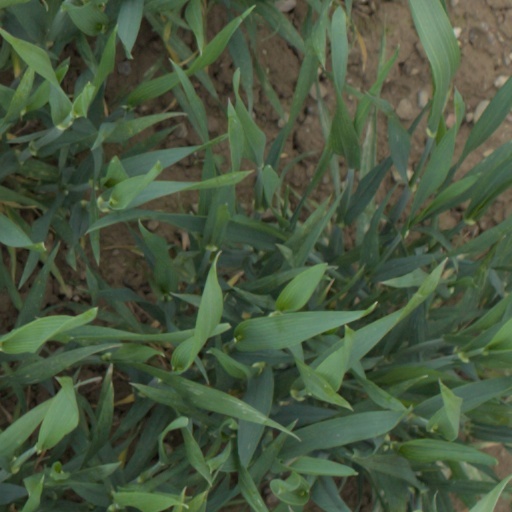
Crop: wheat